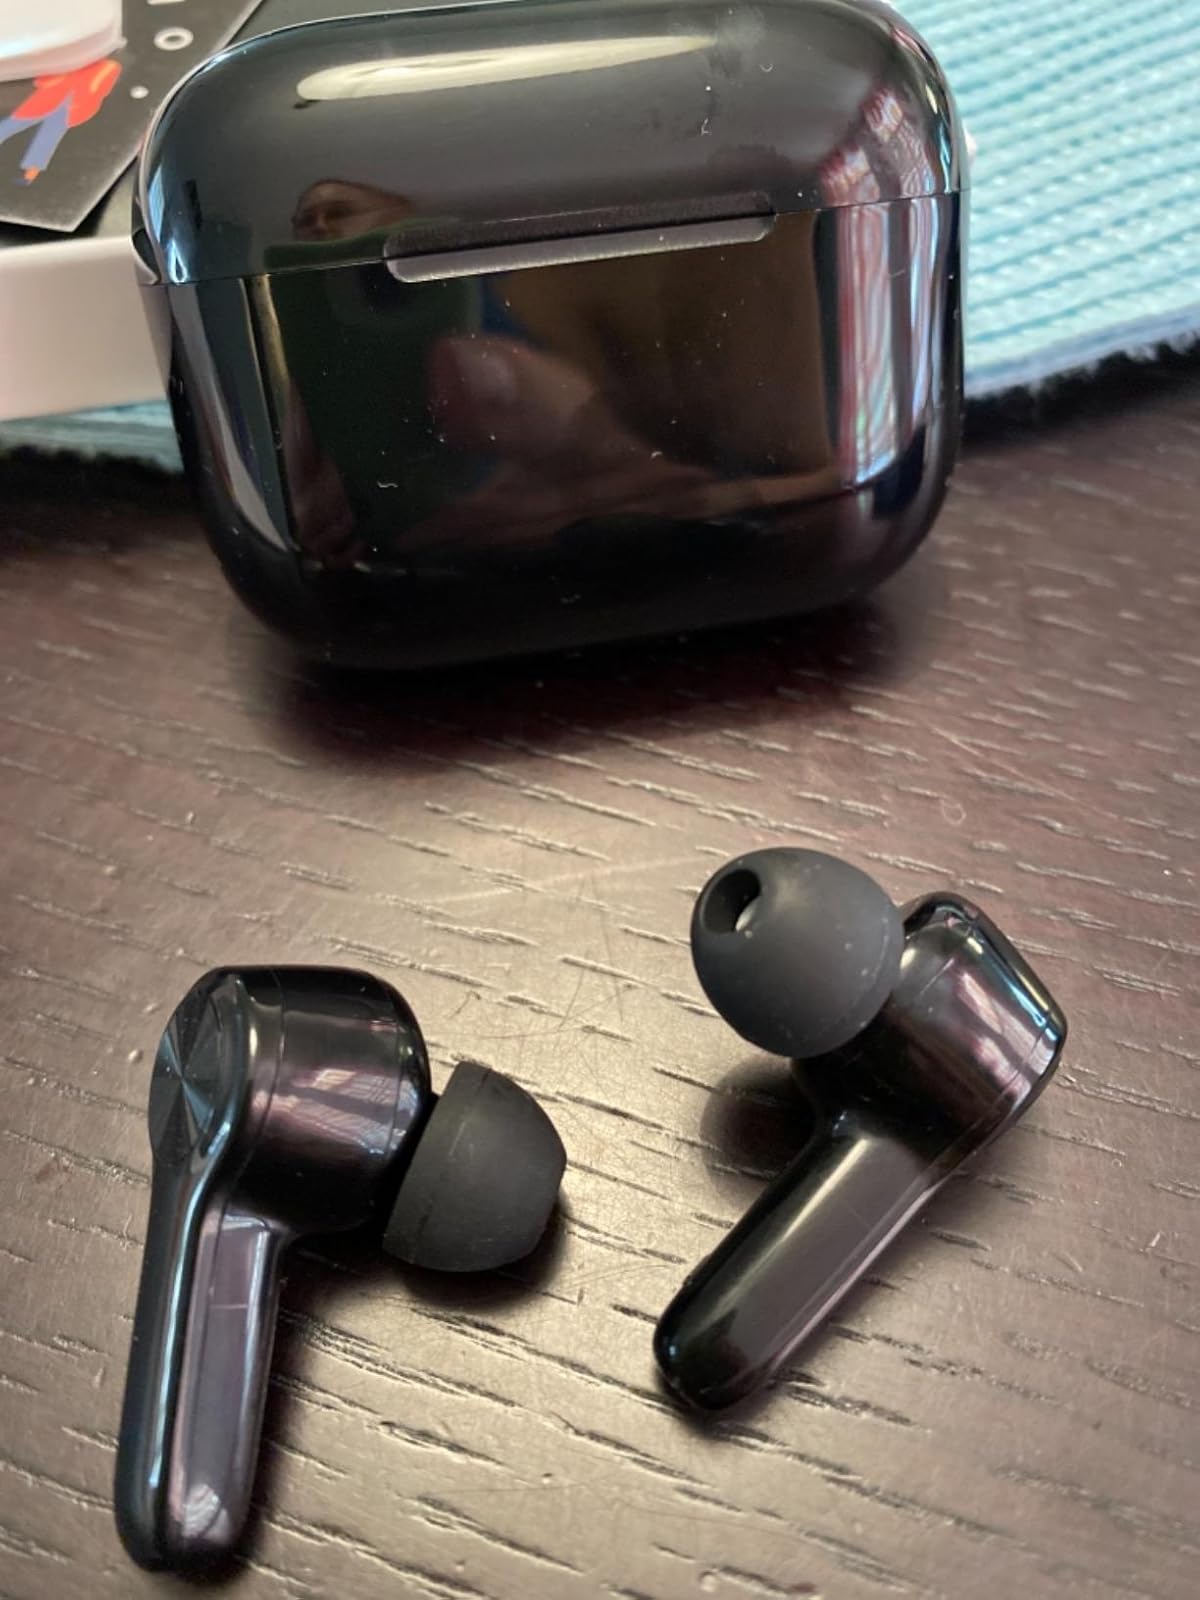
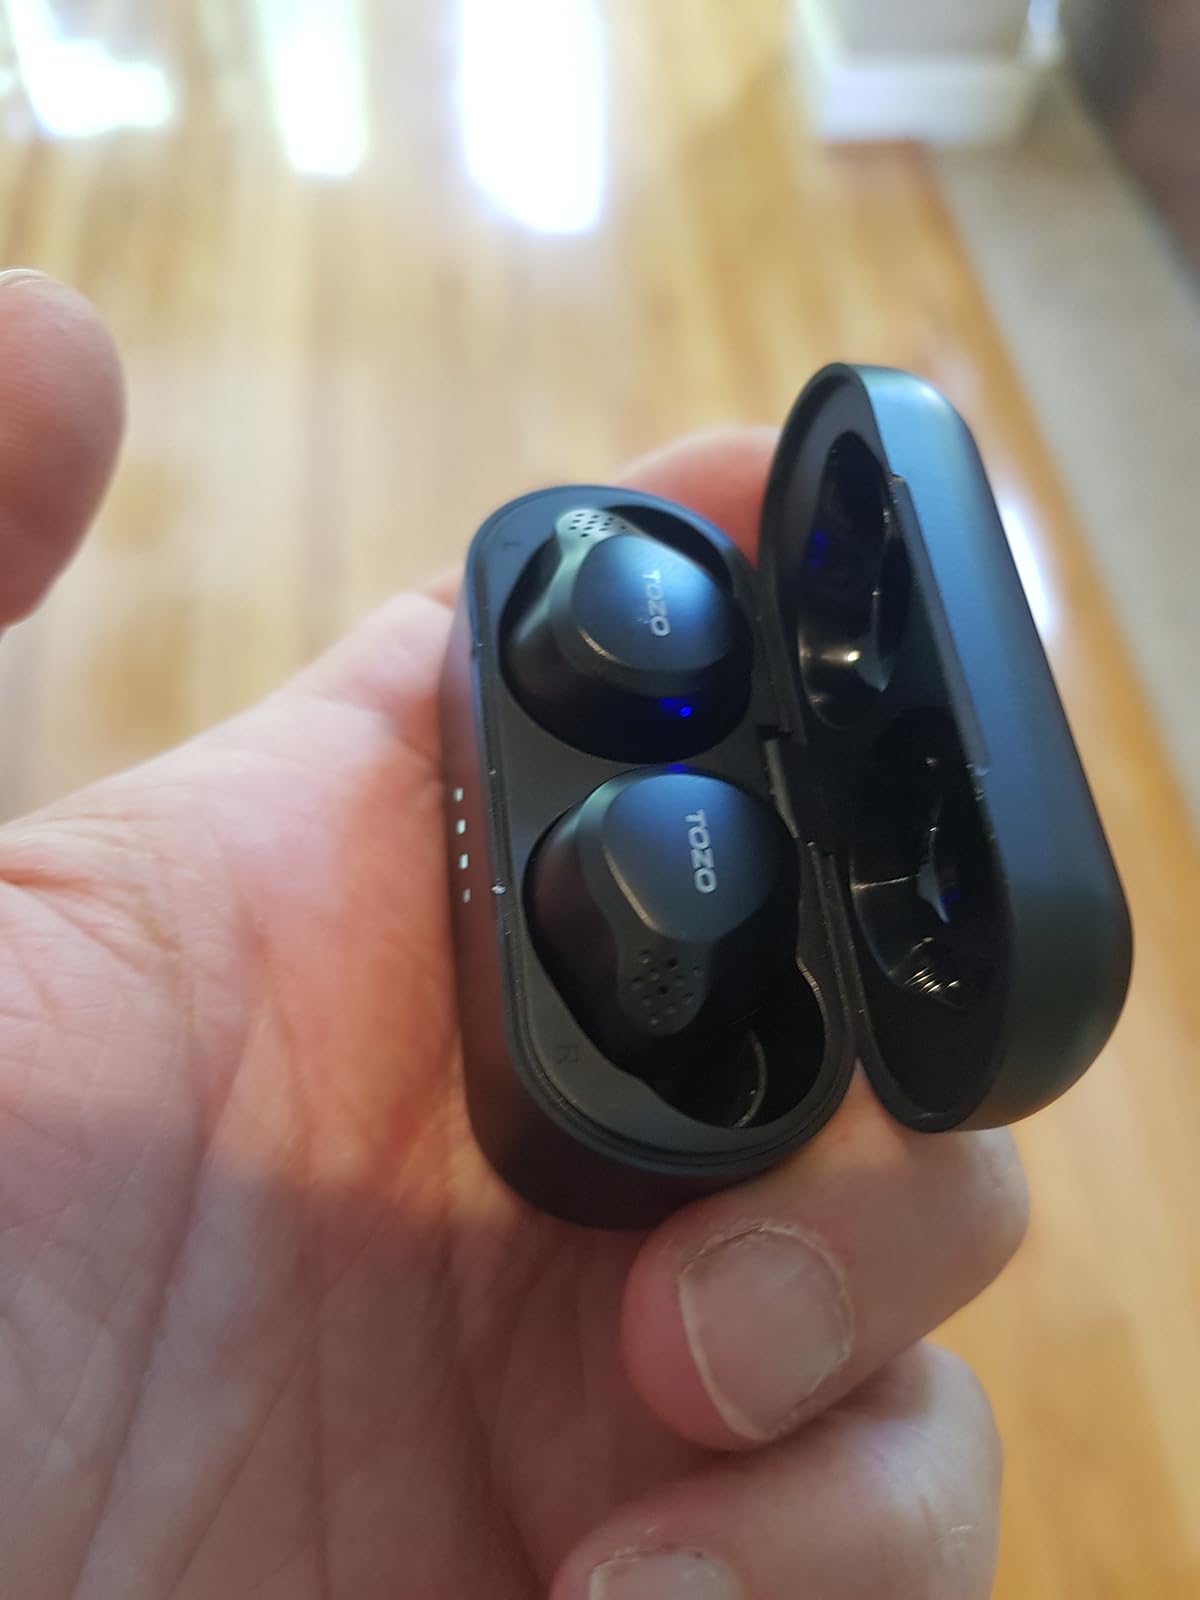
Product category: earbuds
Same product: no